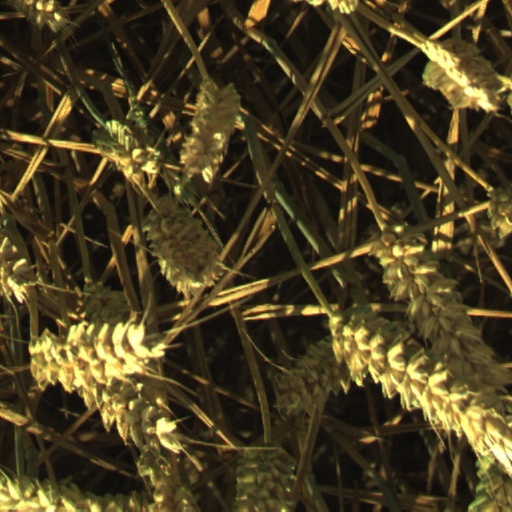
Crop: wheat